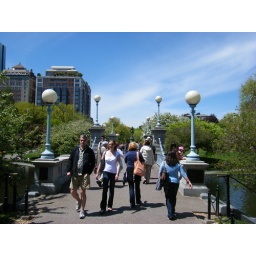
bridge over lake in Boston Public Garden